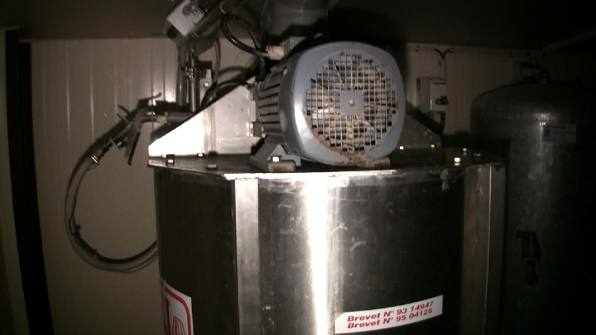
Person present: No